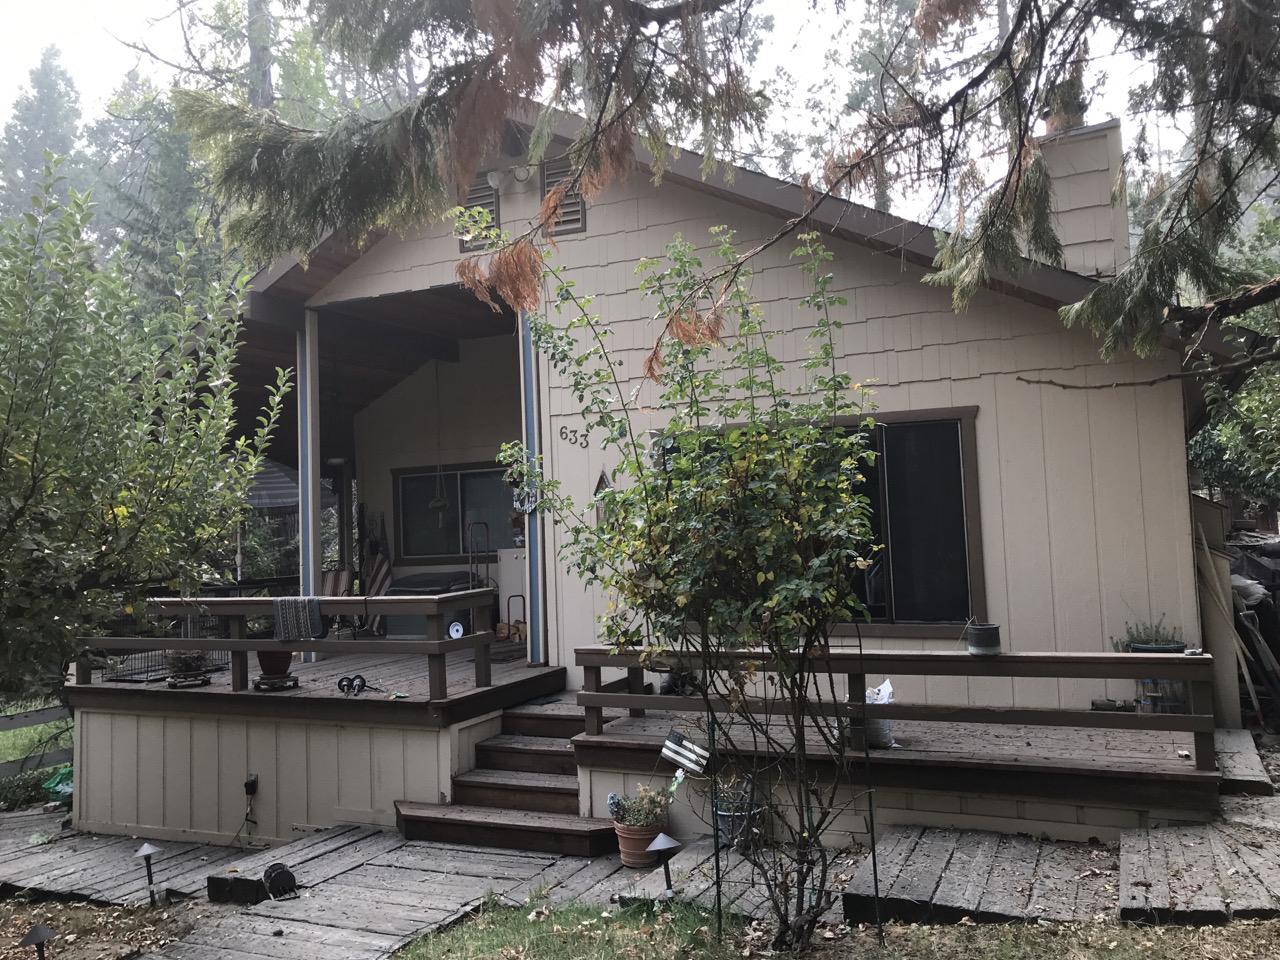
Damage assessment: no_damage